Durendal

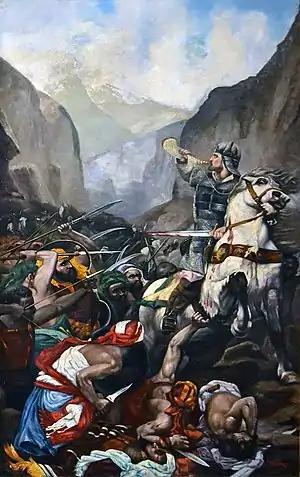
Roland holds Durendal while blowing his olifant to summon help at the Battle of Roncevaux, as described in the "Chanson de Roland"; painting by Wolf von Bibra (1862–1922).

Durendal, also spelled Durandal, is the sword of Roland, a legendary paladin and partially historical officer of Charlemagne in French epic literature. The sword is famous for its hardness and sharpness. Sources including "La Chanson de Roland" ("The Song of Roland") state that it first belonged to the young Charlemagne.